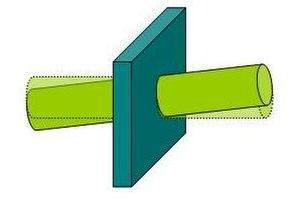
liaison annulaire par deux cylindres. Guidage court et jeu.
En physique, un solide rigide isolé dans l'espace peut se déplacer librement dans un mouvement qu'on peut décomposer suivant 6 transformations géométriques indépendantes. Il en est de même d'un solide isolé par rapport à un autre référent.